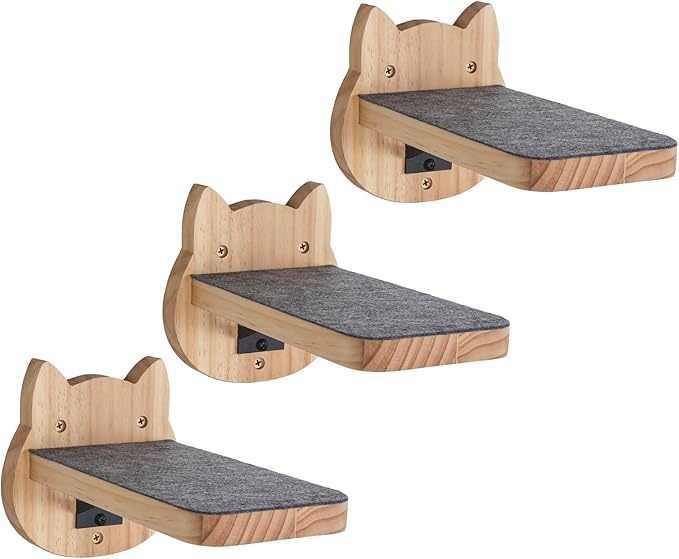
ESPETS Natural Solid Wood Cat Wall Floating Steps Set of 3 - Wall Mounted Wooden Cat Climbing Shelves and Perches, Kittty Stairs Ladder - Easy Install, Holds up 30lbs
Brand: ESPETS
About This Quality Wood Material for Safer Use : Include PACK OF 3 NATURAL WOOD CAT WALL STEPS, made from solid natural wood plate, is more strong, durable and safer than plywood or other cheap flimsy wood. and surface with black painted is act better for weather resistance Super Easy and Quick to Install: We pre-drilled all the holes to put up the board with the brackets and include all fix screws needed, it's very easy and convinient to assemble and install, also come with clear install instruction, you will be able to install it in a shorter time. Strong and Sturdy for Small to Middle Cats: These steps reinforced with strong metal bracket support underneath, strong to hold most of your furr cats, can hold up 30lbs with correct installation, you will no longer to take risk of using a flimsy and unsafe products. Non-Slip Cat Shelves for Wall: Surface attached with non-slip felt mat to prevent your cats sliding - off the board when they are climbing or jumping and the appropriate size (8.7inch x4.8inch) is more suitable for most cats walking, perching, napping, climbing and jumping. Flexible to Create a Cat Playground: Three color: white, black and natural wood color for choice, get one to match well with all your surroundings furnitures. Reasonably utilize the limit space while buliding a playgroun for your cats. Overview Brand : ESPETS Material : Wood Color : Burlywood Product Dimensions : 8.7"D x 4.8"W x 5.9"H Item Weight : 16 ounces
Category: Animals & Pet Supplies > Pet Supplies > Cat Supplies > Cat Furniture > Cat Steps & Ramps